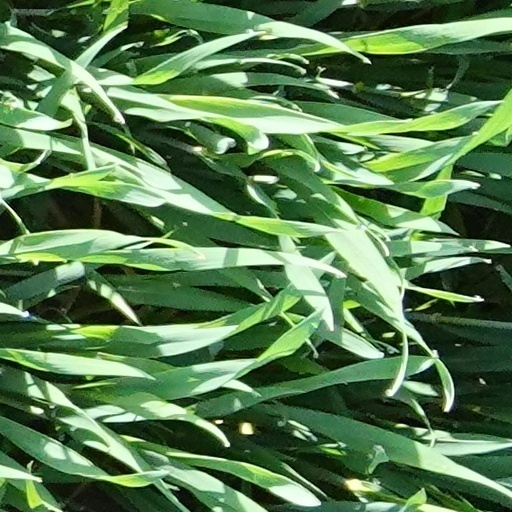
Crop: wheat